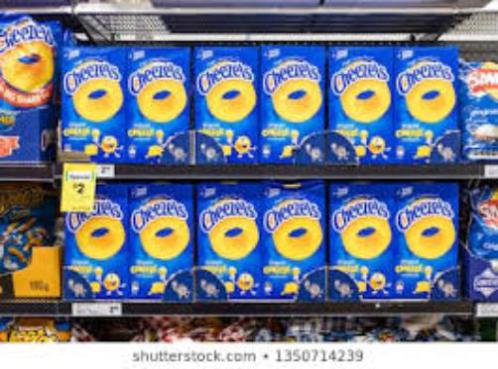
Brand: cheezels
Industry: Food